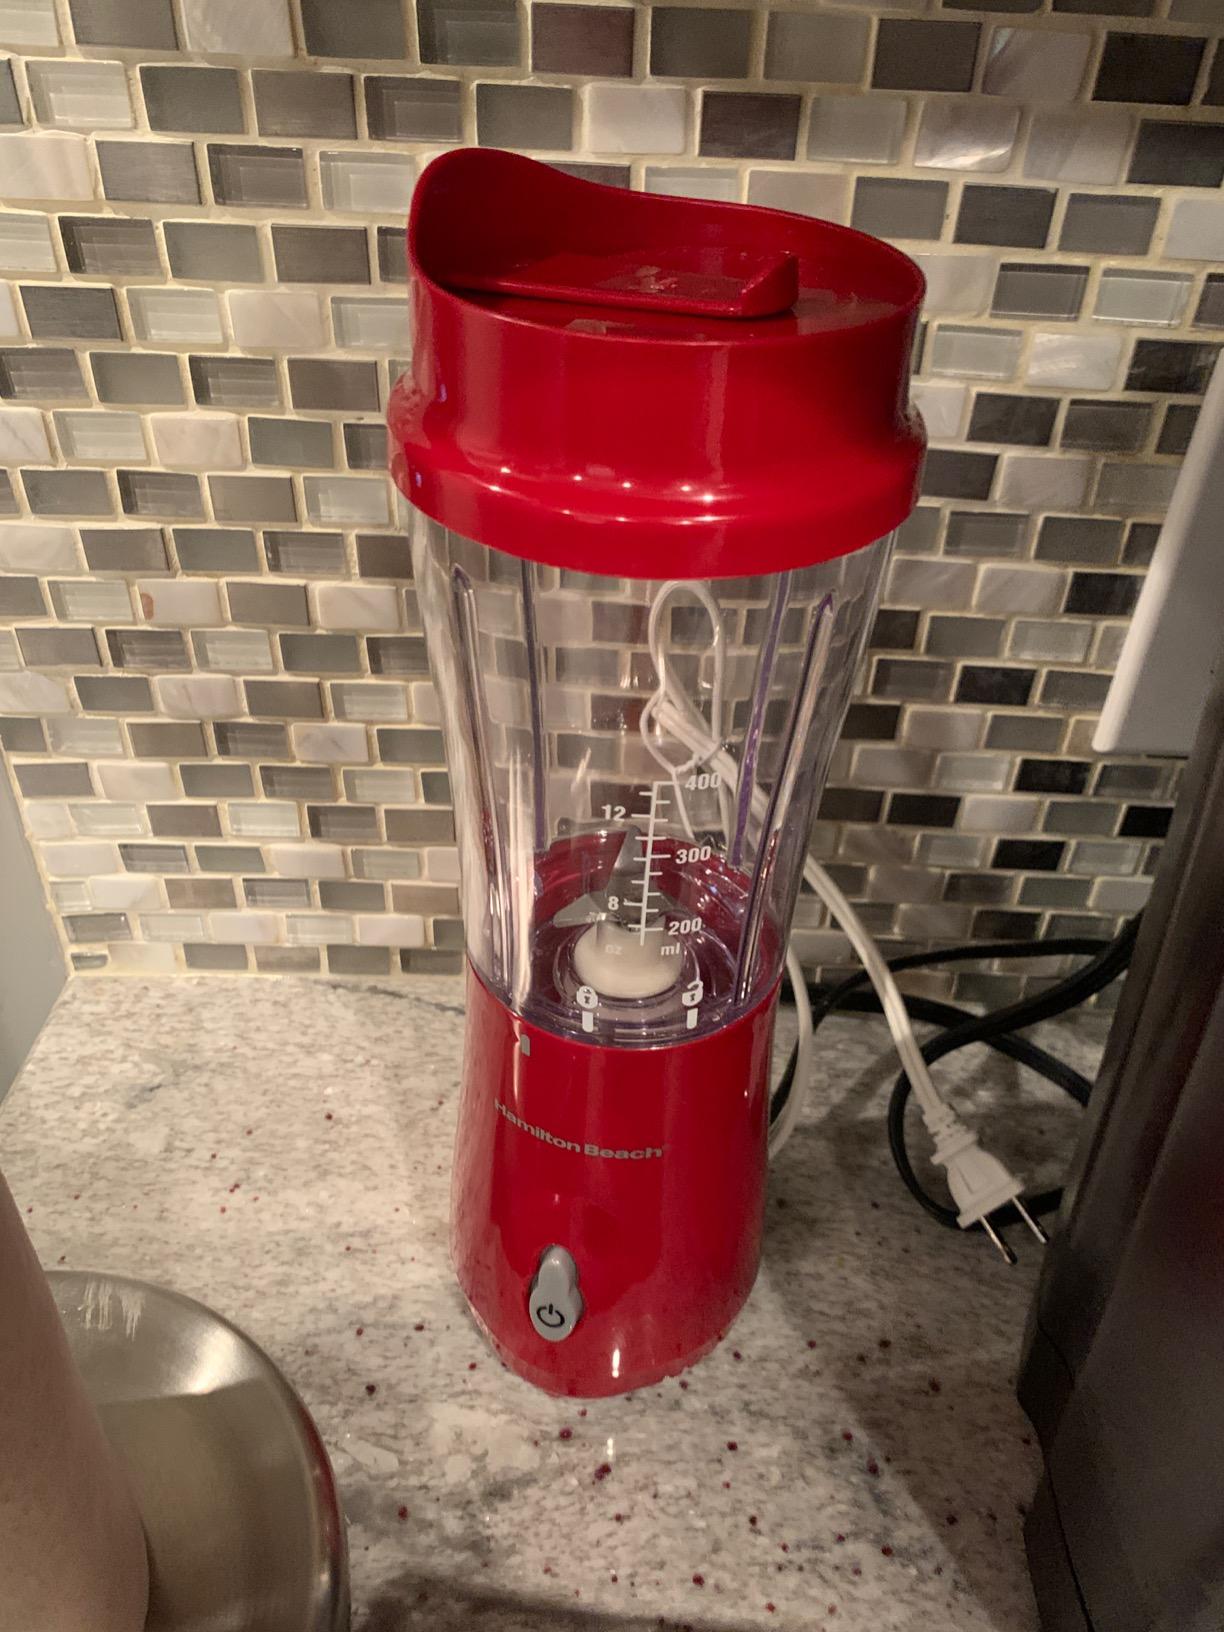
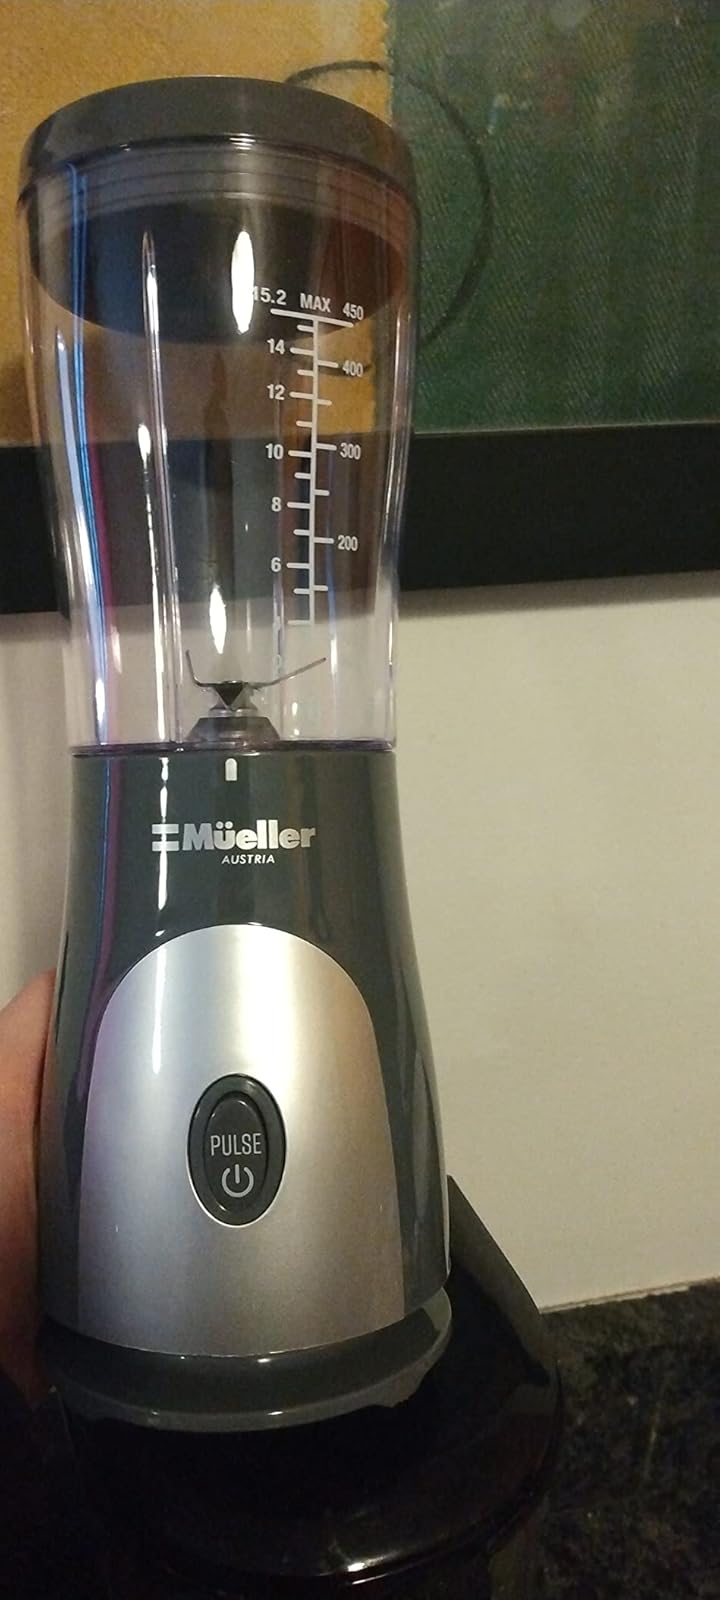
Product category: items_blender
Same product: no